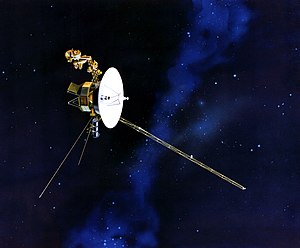
Voyager 1
Voyager-rumsonden
Voyager 1, opsendt d. 5. september 1977 af NASA, er en af to rumsonder, som indgik i den såkaldte Grand Tour. Hvert 176. år er planeternes stillinger gunstige for at rumsonder ved hjælp af gravity assist kan besøge de ydre planeter. Voyager 1 besøgte planeterne Jupiter og Saturn, hvor den optog nærbilleder og foretog en række forskellige videnskabelige målinger. Ved nærpassagen af Saturn valgte JPL at passere månen Titan, frem for en kurs mod Uranus. Derefter fortsatte Voyager 1 videre ud imod det interstellare rum, uden at passere flere af solsystemets planeter. Voyager 1 er det fjerneste menneskeskabte objekt, med en afstand på 22,2 milliarder kilometer fra Jorden i december 2019.